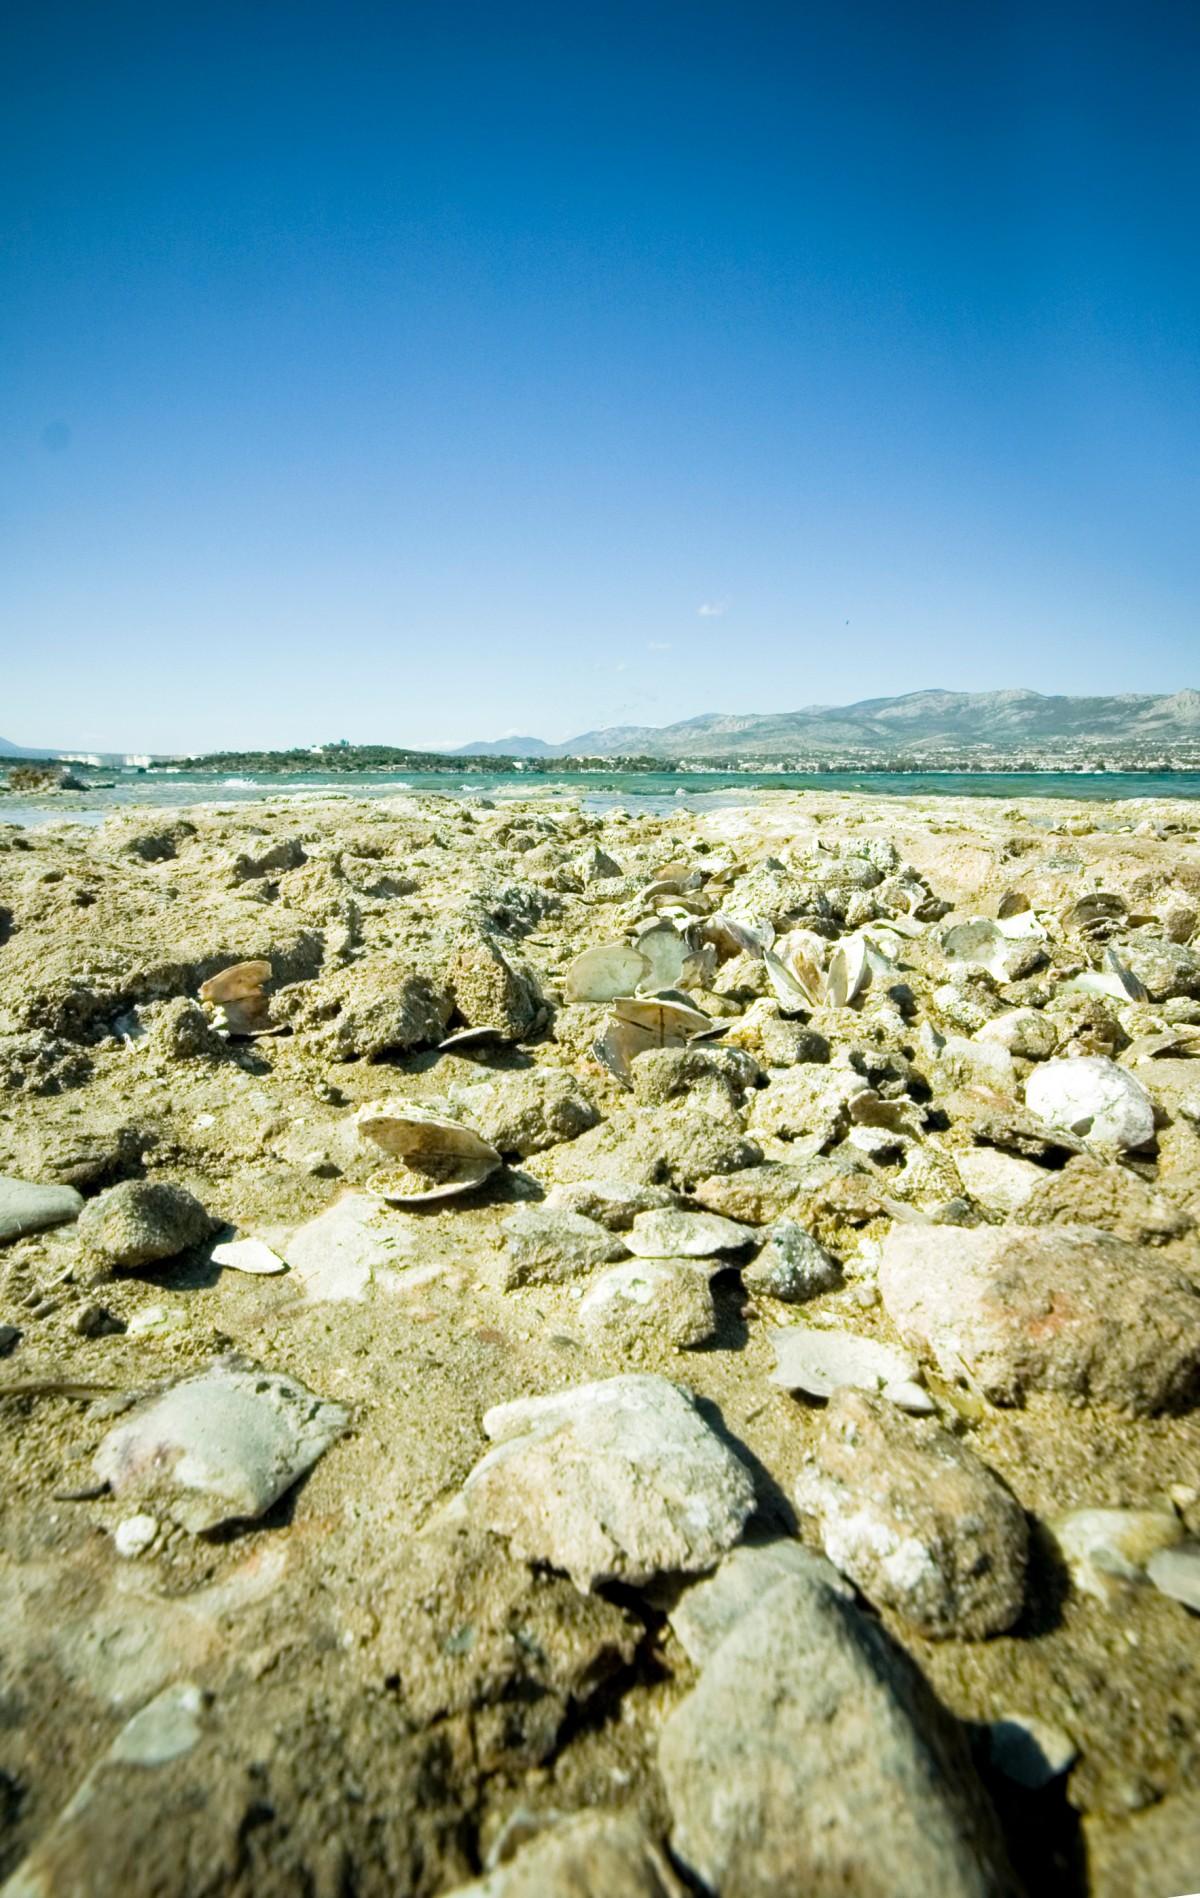
Tags: sea, coast, nature, sand, rock, ocean, horizon, wilderness, mountain, shore, terrain, material, geology, plateau, habitat, landform, natural environment